Doug Wieselman

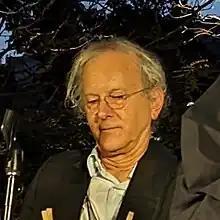
Wieselman in 2023

Douglas Joel Wieselman (born November 30, 1954) is an American composer and jazz musician. He plays primarily clarinet and tenor saxophone, though he occasionally also plays soprano and baritone saxophone.